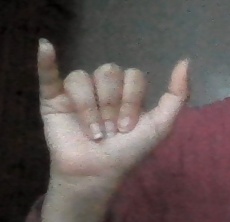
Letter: ya